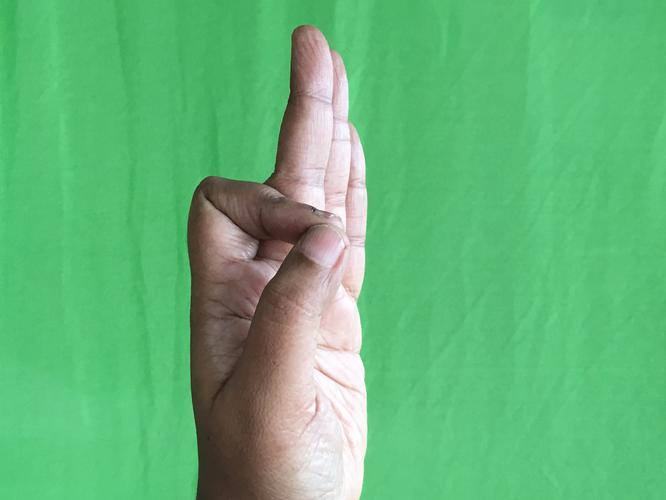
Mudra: Aralam
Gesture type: single_hand